Religious segregation

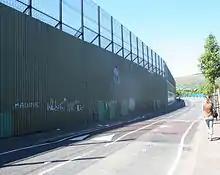
A "peace line" in Belfast, Northern Ireland, 2010

In Northern Ireland religious segregation has been a phenomenon which increased in many areas, particularly in the capital city of Belfast and Derry. This trend increased since the Troubles, a protracted series of conflicts and tensions between Roman Catholics and Protestants from the late 1960s to the late 2000s. Segregation does not occur everywhere. State schools are non-denominational, but many Roman Catholics send their children to Roman Catholic Maintained Schools.